Leon Trotsky

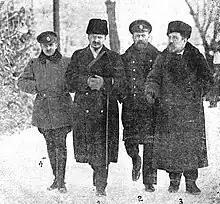
Trotsky and Lev Kamenev at the Brest-Litovsk negotiations, c. 1917–1918

He reached Russia on 17 May 1917. Upon his return, Trotsky largely agreed with the Bolshevik position but did not immediately join them. Russian social democrats were split into at least six groups, and the Bolsheviks awaited the next party Congress to decide on mergers. Trotsky temporarily joined the Mezhraiontsy, a regional social democratic organization in Petrograd, becoming one of its leaders. At the First Congress of Soviets in June, he was elected a member of the first All-Russian Central Executive Committee (VTsIK) from the Mezhraiontsy faction.